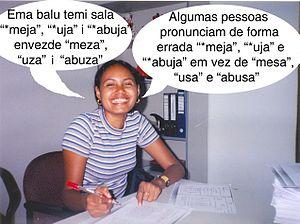
Le tétoum, écrit aussi tétum, tetum, et tetun, est la langue nationale du Timor oriental, et une des deux langues officielles du pays avec le portugais.